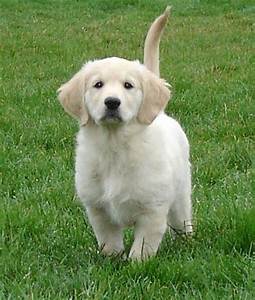
Label: cane